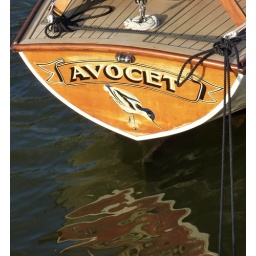
A cool old wooden boat with a cool graphic under the boat name.